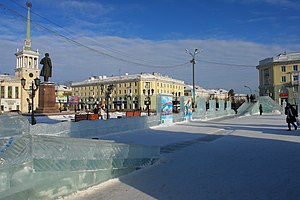
Angarsk / Geografi / Klima
Isskulpturer i centrum af Angarsk i januar
Angarsk er en by med 226.374 indbyggere, beliggende i Irkutsk oblast i det Sibiriske føderale distrikt af Den Russiske Føderation omkring 40 kilometer fra hovedbyen Irkutsk. Angarsk vandt i 2002 andenpladsen som den mest behagelige by i Rusland, og i 2005 førstepladsen.